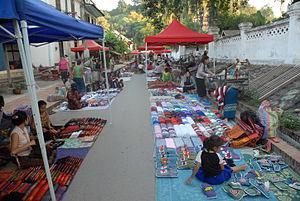
Luang Prabang
Luang Prabang est une ville du Nord du Laos, actuelle capitale de la province de Luang Prabang. Elle fut la capitale royale du Lan Xang du XIVᵉ siècle à 1946. La capitale effective fut Vientiane à partir de 1563, puis, après la séparation du royaume de Luang Prabang et du royaume de Vientiane en 1707, le titre de capitale du Lan Xang fut disputé entre les deux villes.